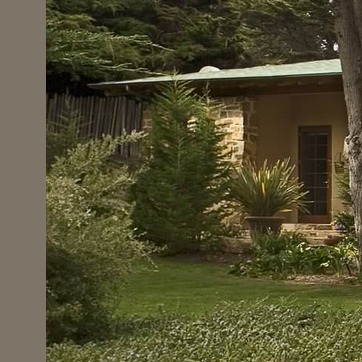
Material: foliage